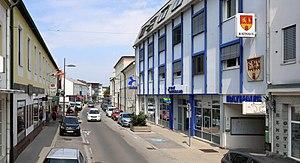
Oberpullendorf est une commune autrichienne du district d'Oberpullendorf dans le Burgenland.